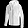
Label: Coat